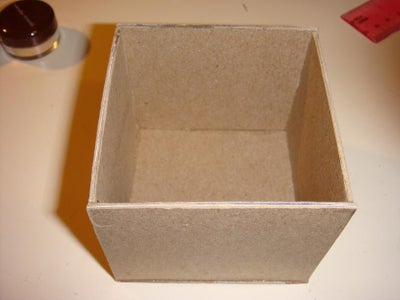
Label: cardboard